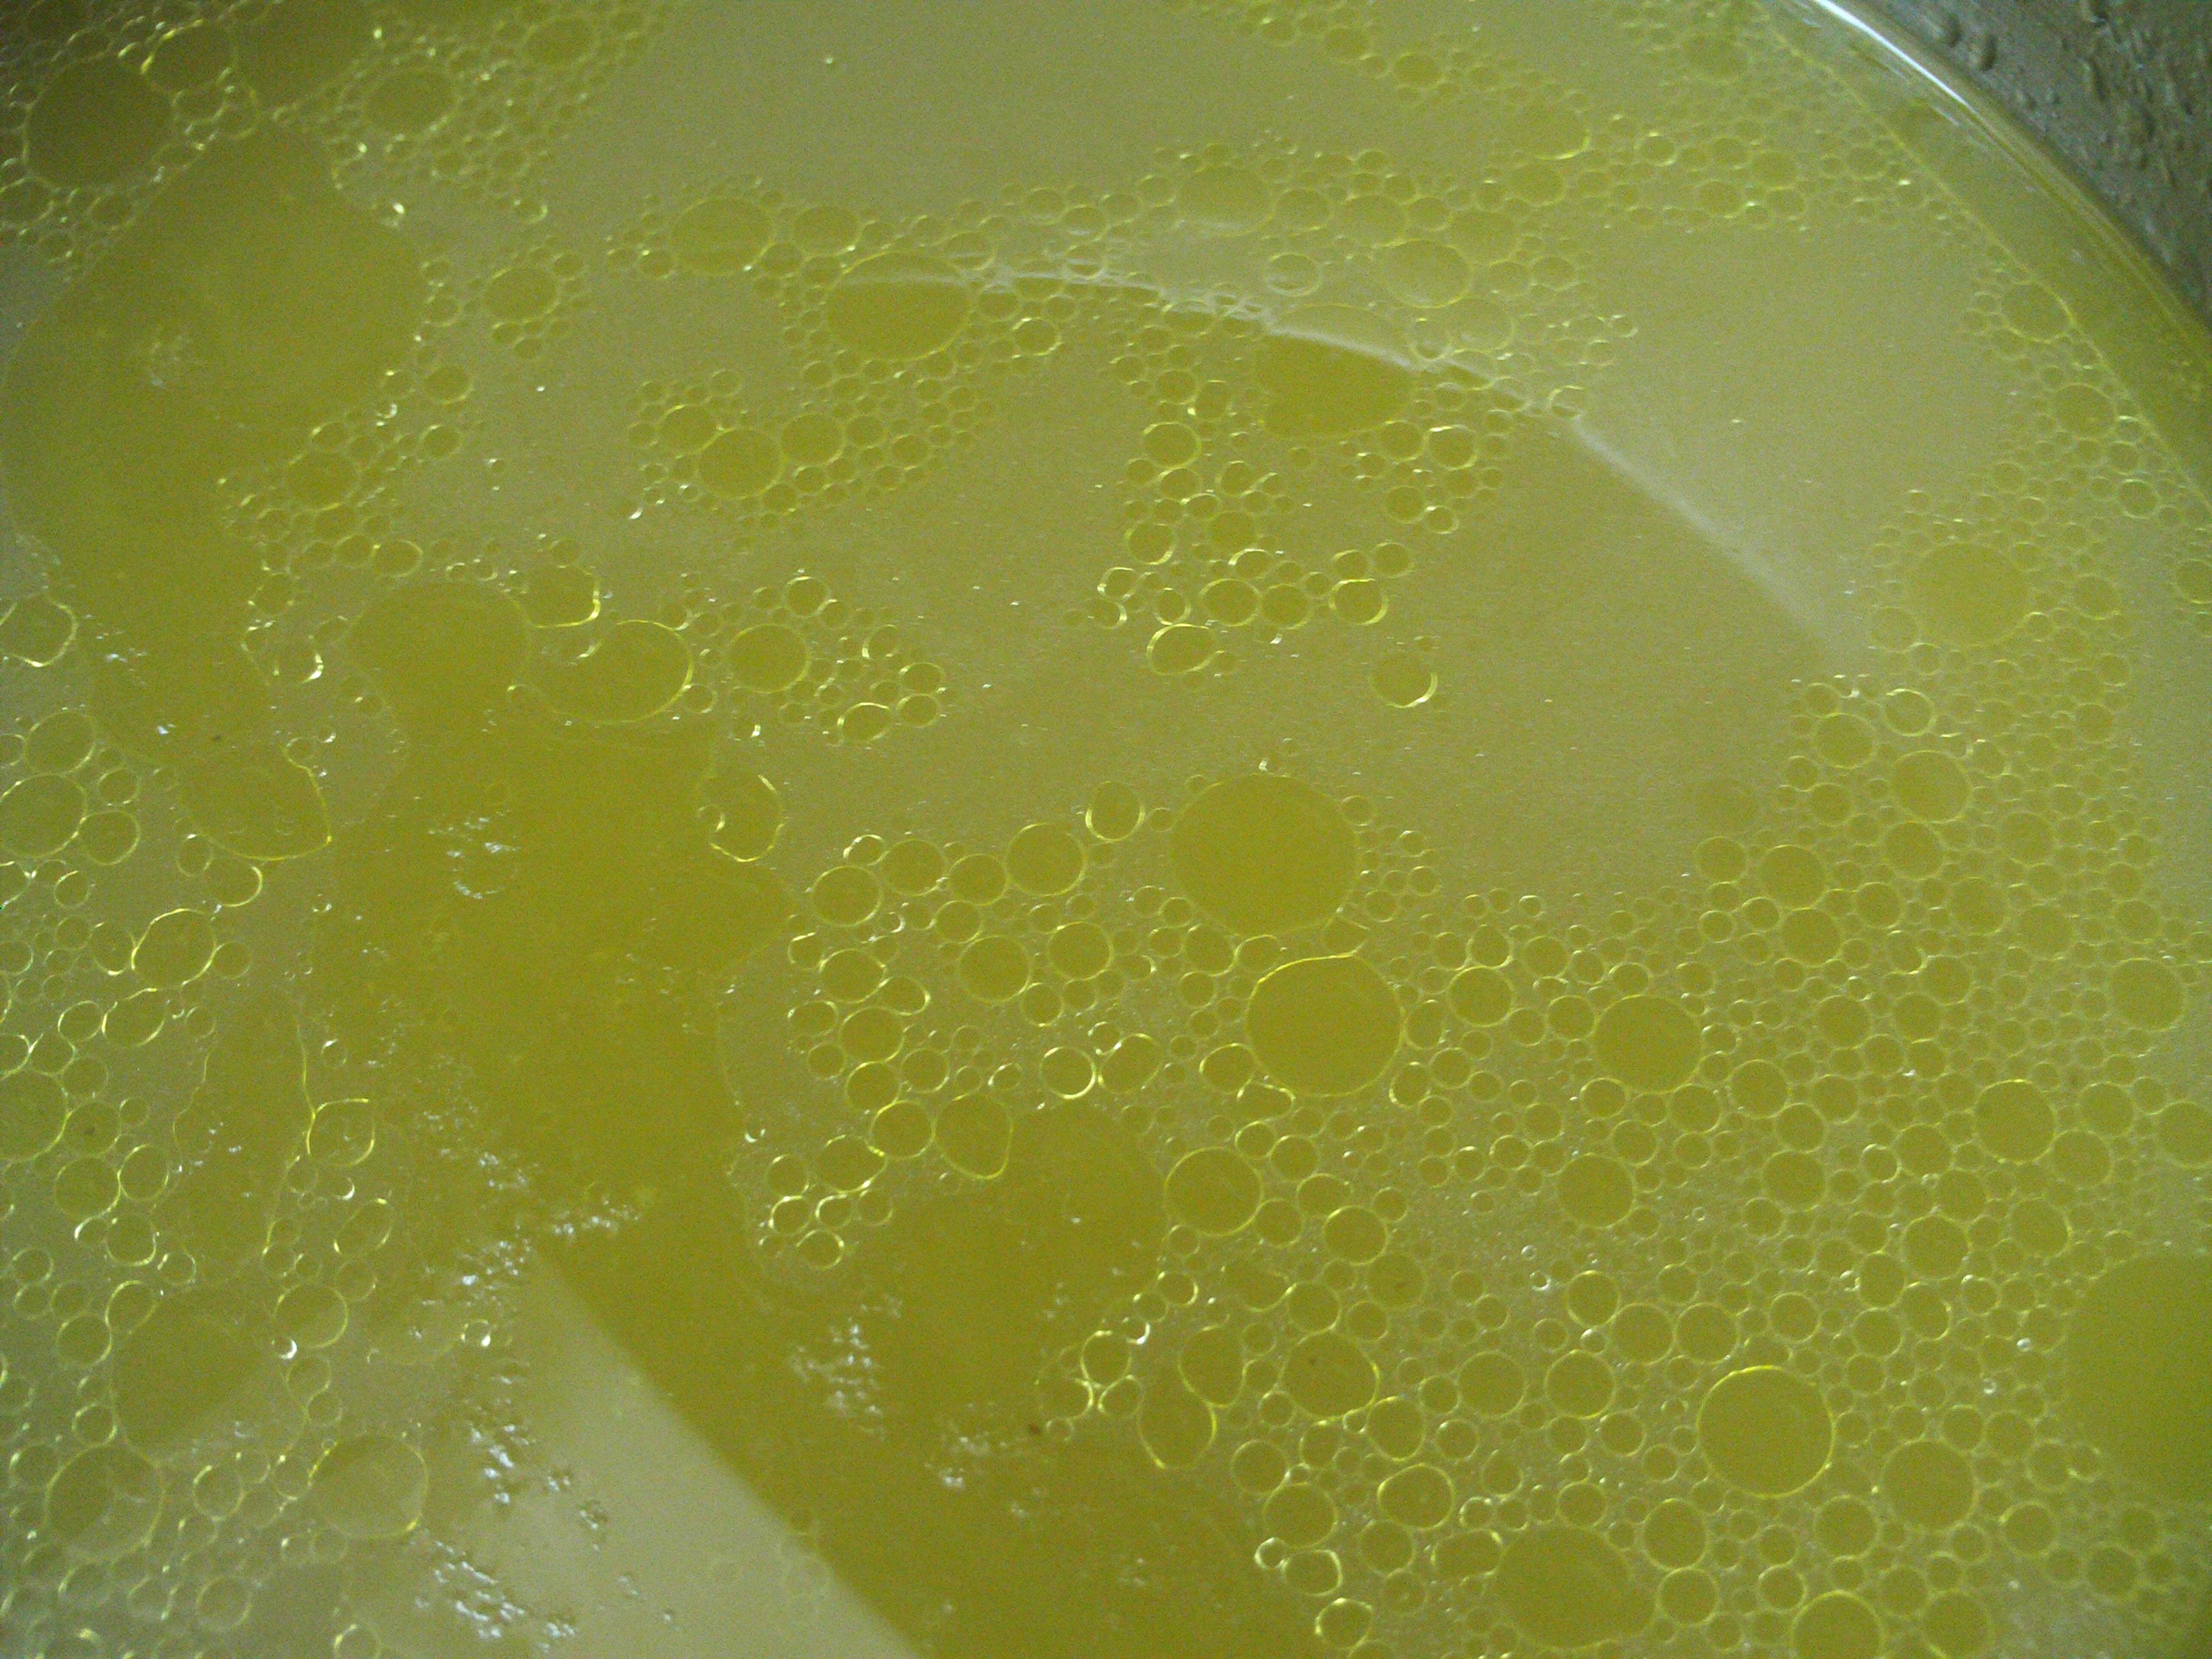
plant, fruit, leaf, flower, food, green, produce, yellow, power, broth, citrus, flowering plant, land plant